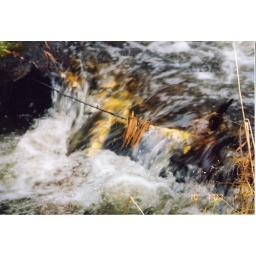
Rushing water in a small mountain stream on the road to Ward, CO.